Liuqiu Island

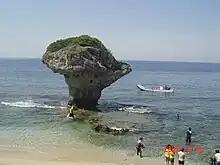
Vase Rock

Liuqiu Island is a foot- or boot-shaped coral island covering at high tide and about at low tide, running about north to south and east to west. It lies in the southeast corner of the Taiwan Strait, about SSW of Donggang at the mouth of the Gaoping River on the southwestern shore of Taiwan Island. Overall, the island inclines gently from the southwest to the northeast, but consists of two grabensone NE to SW, the other NW to SEthat meet in the middle, dividing the island into four terraces. Its highest point is Belly Hill, about above sea level.